Answer in natural language. How many Windows are visible in the scene? Choose between the following options: 2, 0, 3, 4 or 1
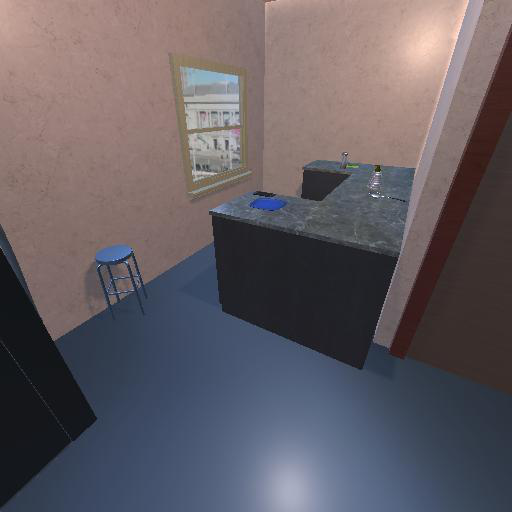
<answer>1</answer>